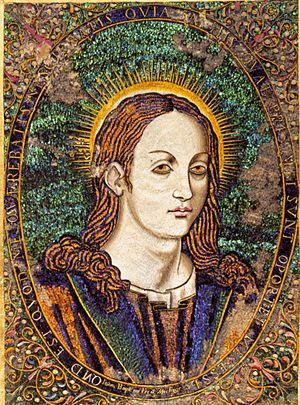
La plumería, ou artisanat de la plume, est une technique artistique et décorative importante des périodes préhispanique et coloniale de l'actuel Mexique. Bien que les plumes soient appréciées et que les œuvres de plumes soient créées dans le monde entier, celles réalisées par les spécialistes, appelés amantecas, impressionnent les conquérants espagnols, ce qui permet un échange créatif avec l'Europe. Des pièces de plumes prennent des motifs européens au Mexique. Les plumes et les travaux de plumes sont devenus très recherchés par les Européens. L âge d'or de cette technique en tant qu'art est de la veille de la conquête espagnole à environ un siècle plus tard. Au début du XVIIᵉ siècle, il commence à décliner en raison de la mort des anciens maîtres, de la disparition des oiseaux qui fournissent des plumes fines et de la dépréciation du travail artisanal indigène. Les travaux de plumes, en particulier la création de « mosaïques » ou de « peintures » principalement d'images religieuses, restent remarqués par les Européens jusqu'au XIXᵉ siècle, mais au XXᵉ siècle, le peu qui reste est devenu un artisanat, malgré les efforts pour le faire revivre.